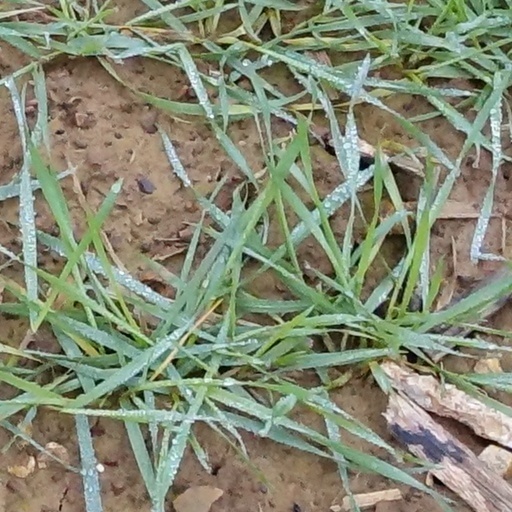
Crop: wheat